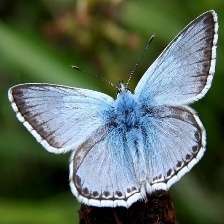
Species: CHALK HILL BLUE
Butterfly family (ImageNet category): lycaenid_butterfly